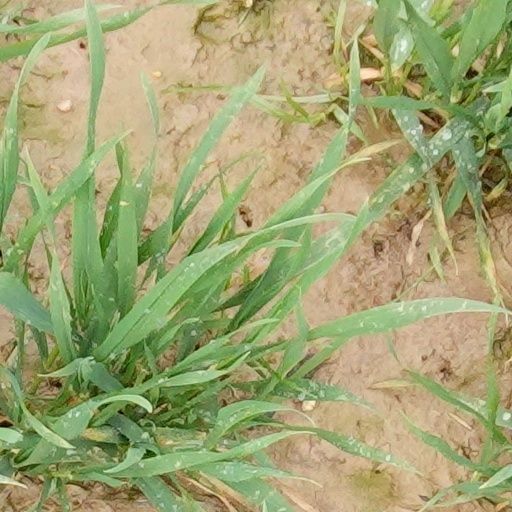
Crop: wheat